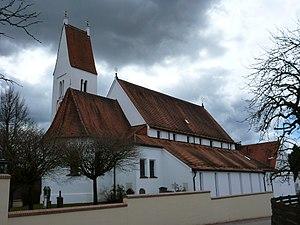
Bonstetten est une commune allemande de Bavière située dans l'arrondissement d'Augsbourg et le district de Souabe.